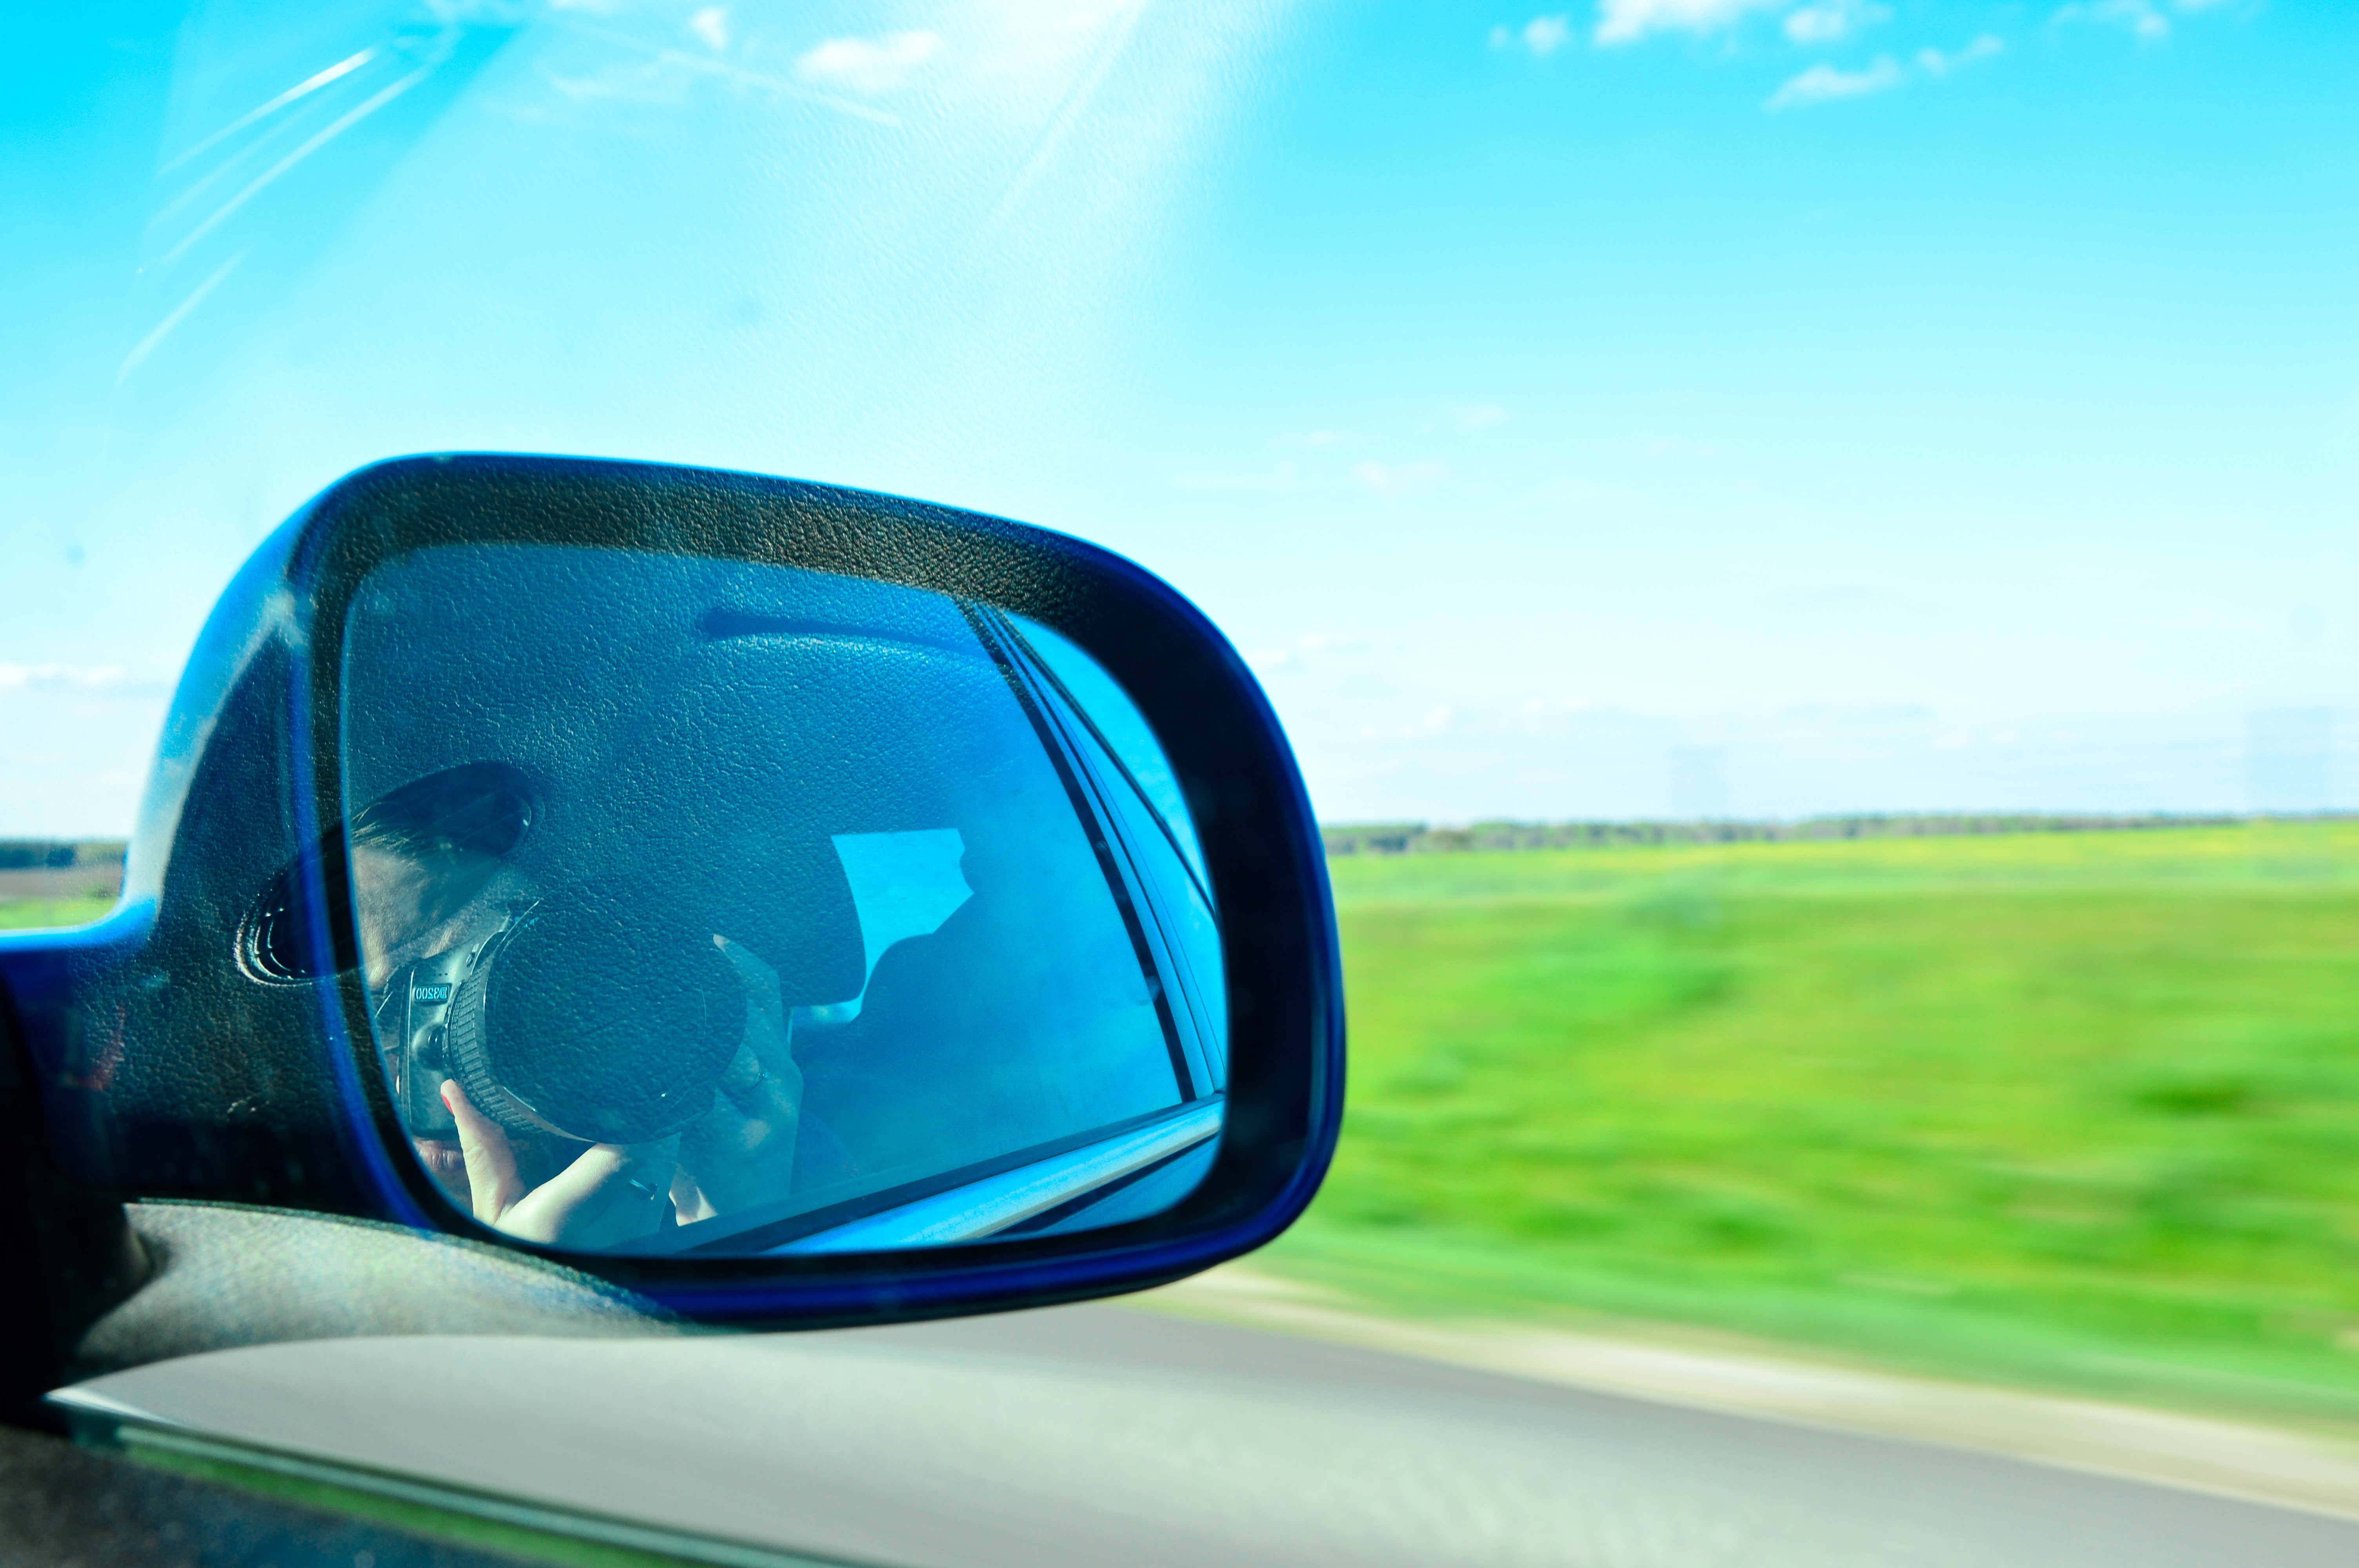
car, automobile, driving, travel, reflection, vehicle, drive, auto, rear view mirror, rear view, road trip, sunglasses, glasses, traveling, mirror, automobile make, automotive exterior, automotive design, automotive mirror